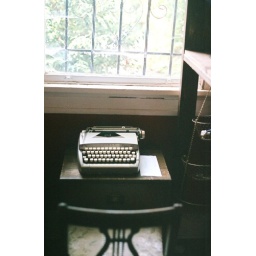
Amazing light in red bedroom